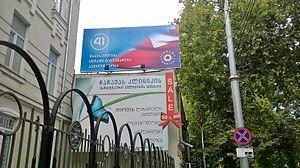
Les élections législatives géorgiennes de 2016 se sont déroulées le 8 octobre pour la proportionnelle et le premier tour du scrutin uninominal, et le 30 octobre pour le second tour du scrutin uninominal.